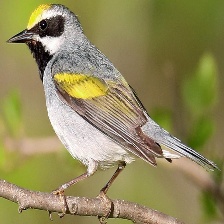
Species: GOLD WING WARBLER
Scientific name: VERMIVORA CHRYSOPTERA